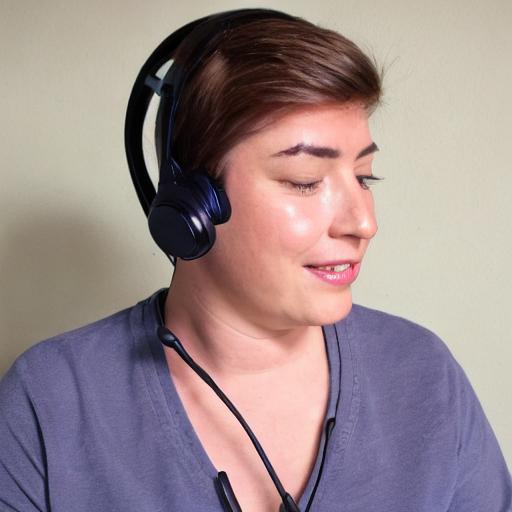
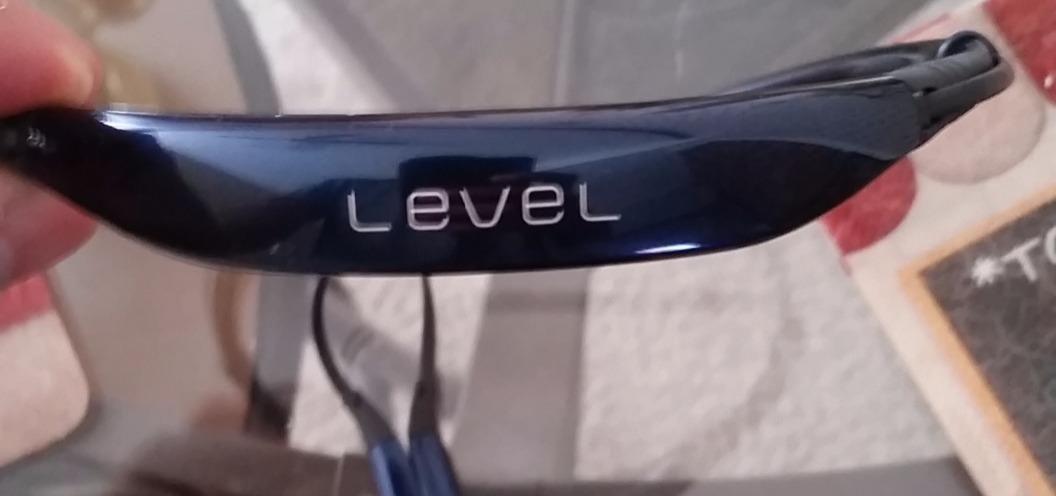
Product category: headphones
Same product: no